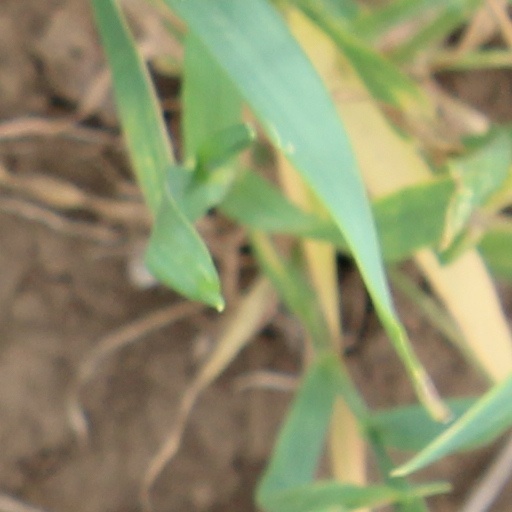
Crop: wheat